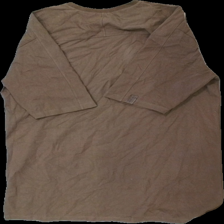
View: back
Type: T-shirt
Category: Men
Brand: Not in the list
Brand text on label: C`est normal
Colors: Brown
Material: 100% bomull
Pattern: Logo print
Cut: C-collar
Size: XL
Season: All
Stains: Minor
Damage: smuts fläckar
Damage location: top right
Price range: <50
Recommended usage: Export
Description: t-shirt